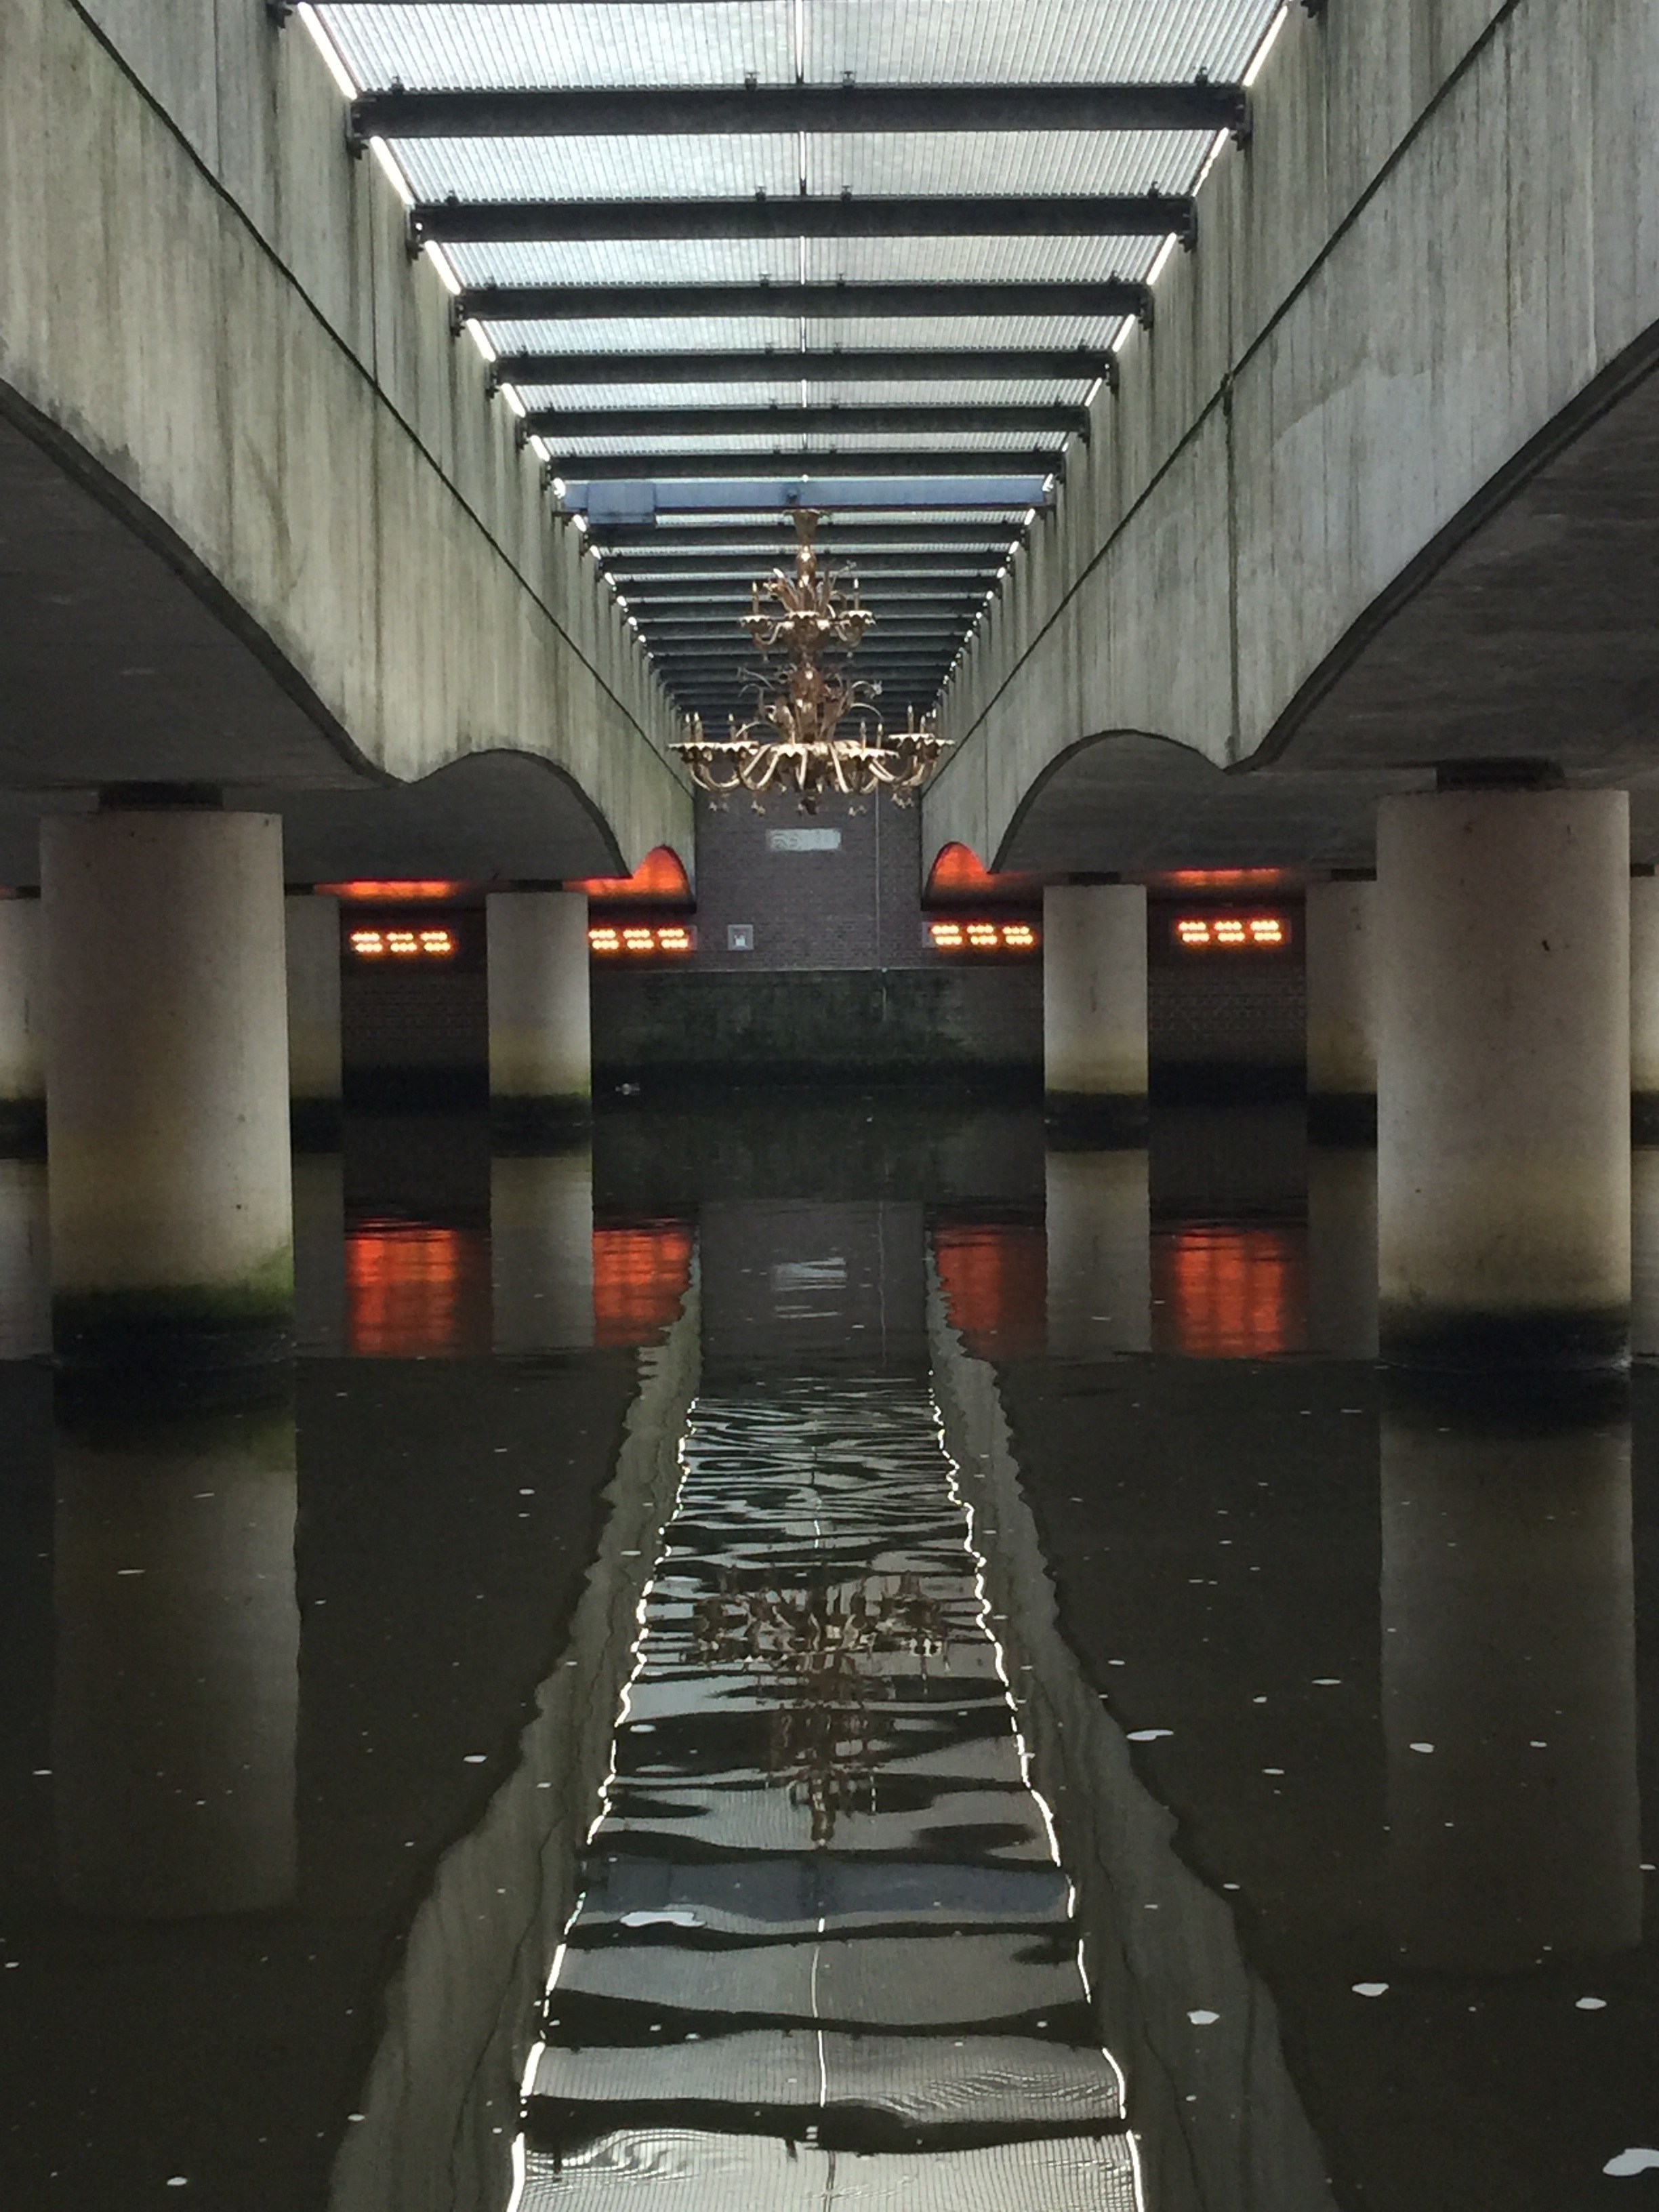
subway, transport, public transport, infrastructure, symmetry, metropolitan area, rapid transit